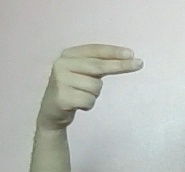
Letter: ain